Pullman–Moscow Regional Airport

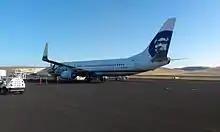
A charter flight at PUW in 2013

To the west, a significantly larger passenger terminal opened on May 22, 2024, at a cost of $92 million to construct. The terminal building is and includes three jet bridges, a new baggage carousel, new restaurant and outdoor spaces, as well as a separate space for university charters. It was developed alongside runway adjustments that had taken seven years to plan; an expansion with an additional opened on August 15, 2024. Construction of the new terminal began in August 2022 and was completed in December 2023. The security area has a larger queueing area, a TSA PreCheck entrance, and additional screening equipment.